Haus Carstanjen

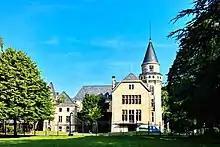
Haus Carstanjen in Bonn

Haus Carstanjen is a castle on the River Rhine in Plittersdorf, Bad Godesberg, a district of Bonn, Germany.